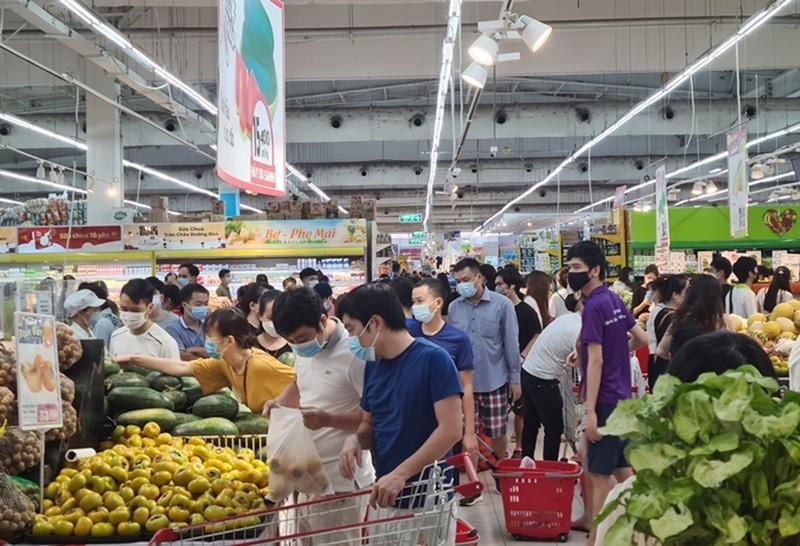
có rất nhiều người ở trong khu vực rau củ quả của siêu thị